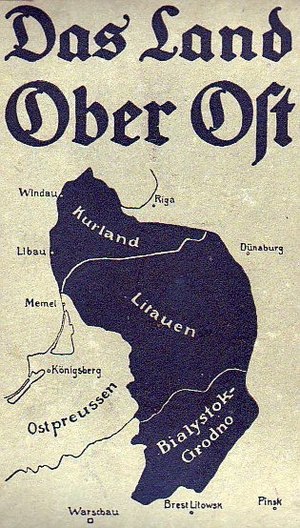
Ober Ost
Kort over Ober Ost
Øverstkommanderende for alle tyske styrker i østs geografiske placering
Ober Ost er en forkortelse for Oberbefehlshaber der gesamten Deutschen Streitkräfte im Osten, som er et tysk begreb der betyder "Øverstkommanderende for alle tyske styrker i øst" under 1. verdenskrig. I praksis henviser det ikke kun til nævnte øverstbefalende, men også til hans militære personale og distriktet de kontrollerede – Ober Ost havde kommandoen over den østlige front. Efter Brest-Litovsk-freden kontrolleredes det som i dag udgør Litauen, Letland, Estland, Hviderusland samt dele af Polen; alle tidligere territorier i det Russiske Kejserrige. Landet som kontrolleredes udgjorde omkring 108.808 km². Ober Ost blev oprettet i 1914, og dens første leder var Paul von Hindenburg, en preussisk militærhelt. Da chefen for generalstaben Erich von Falkenhayn blev afskediget fra embedet i 1916, erstattede von Hindenburg ham, og Prins Leopold af Bayern fik kontrollen over Ober Ost.